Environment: lab
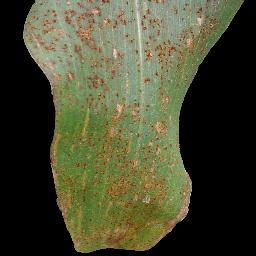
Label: common_rust